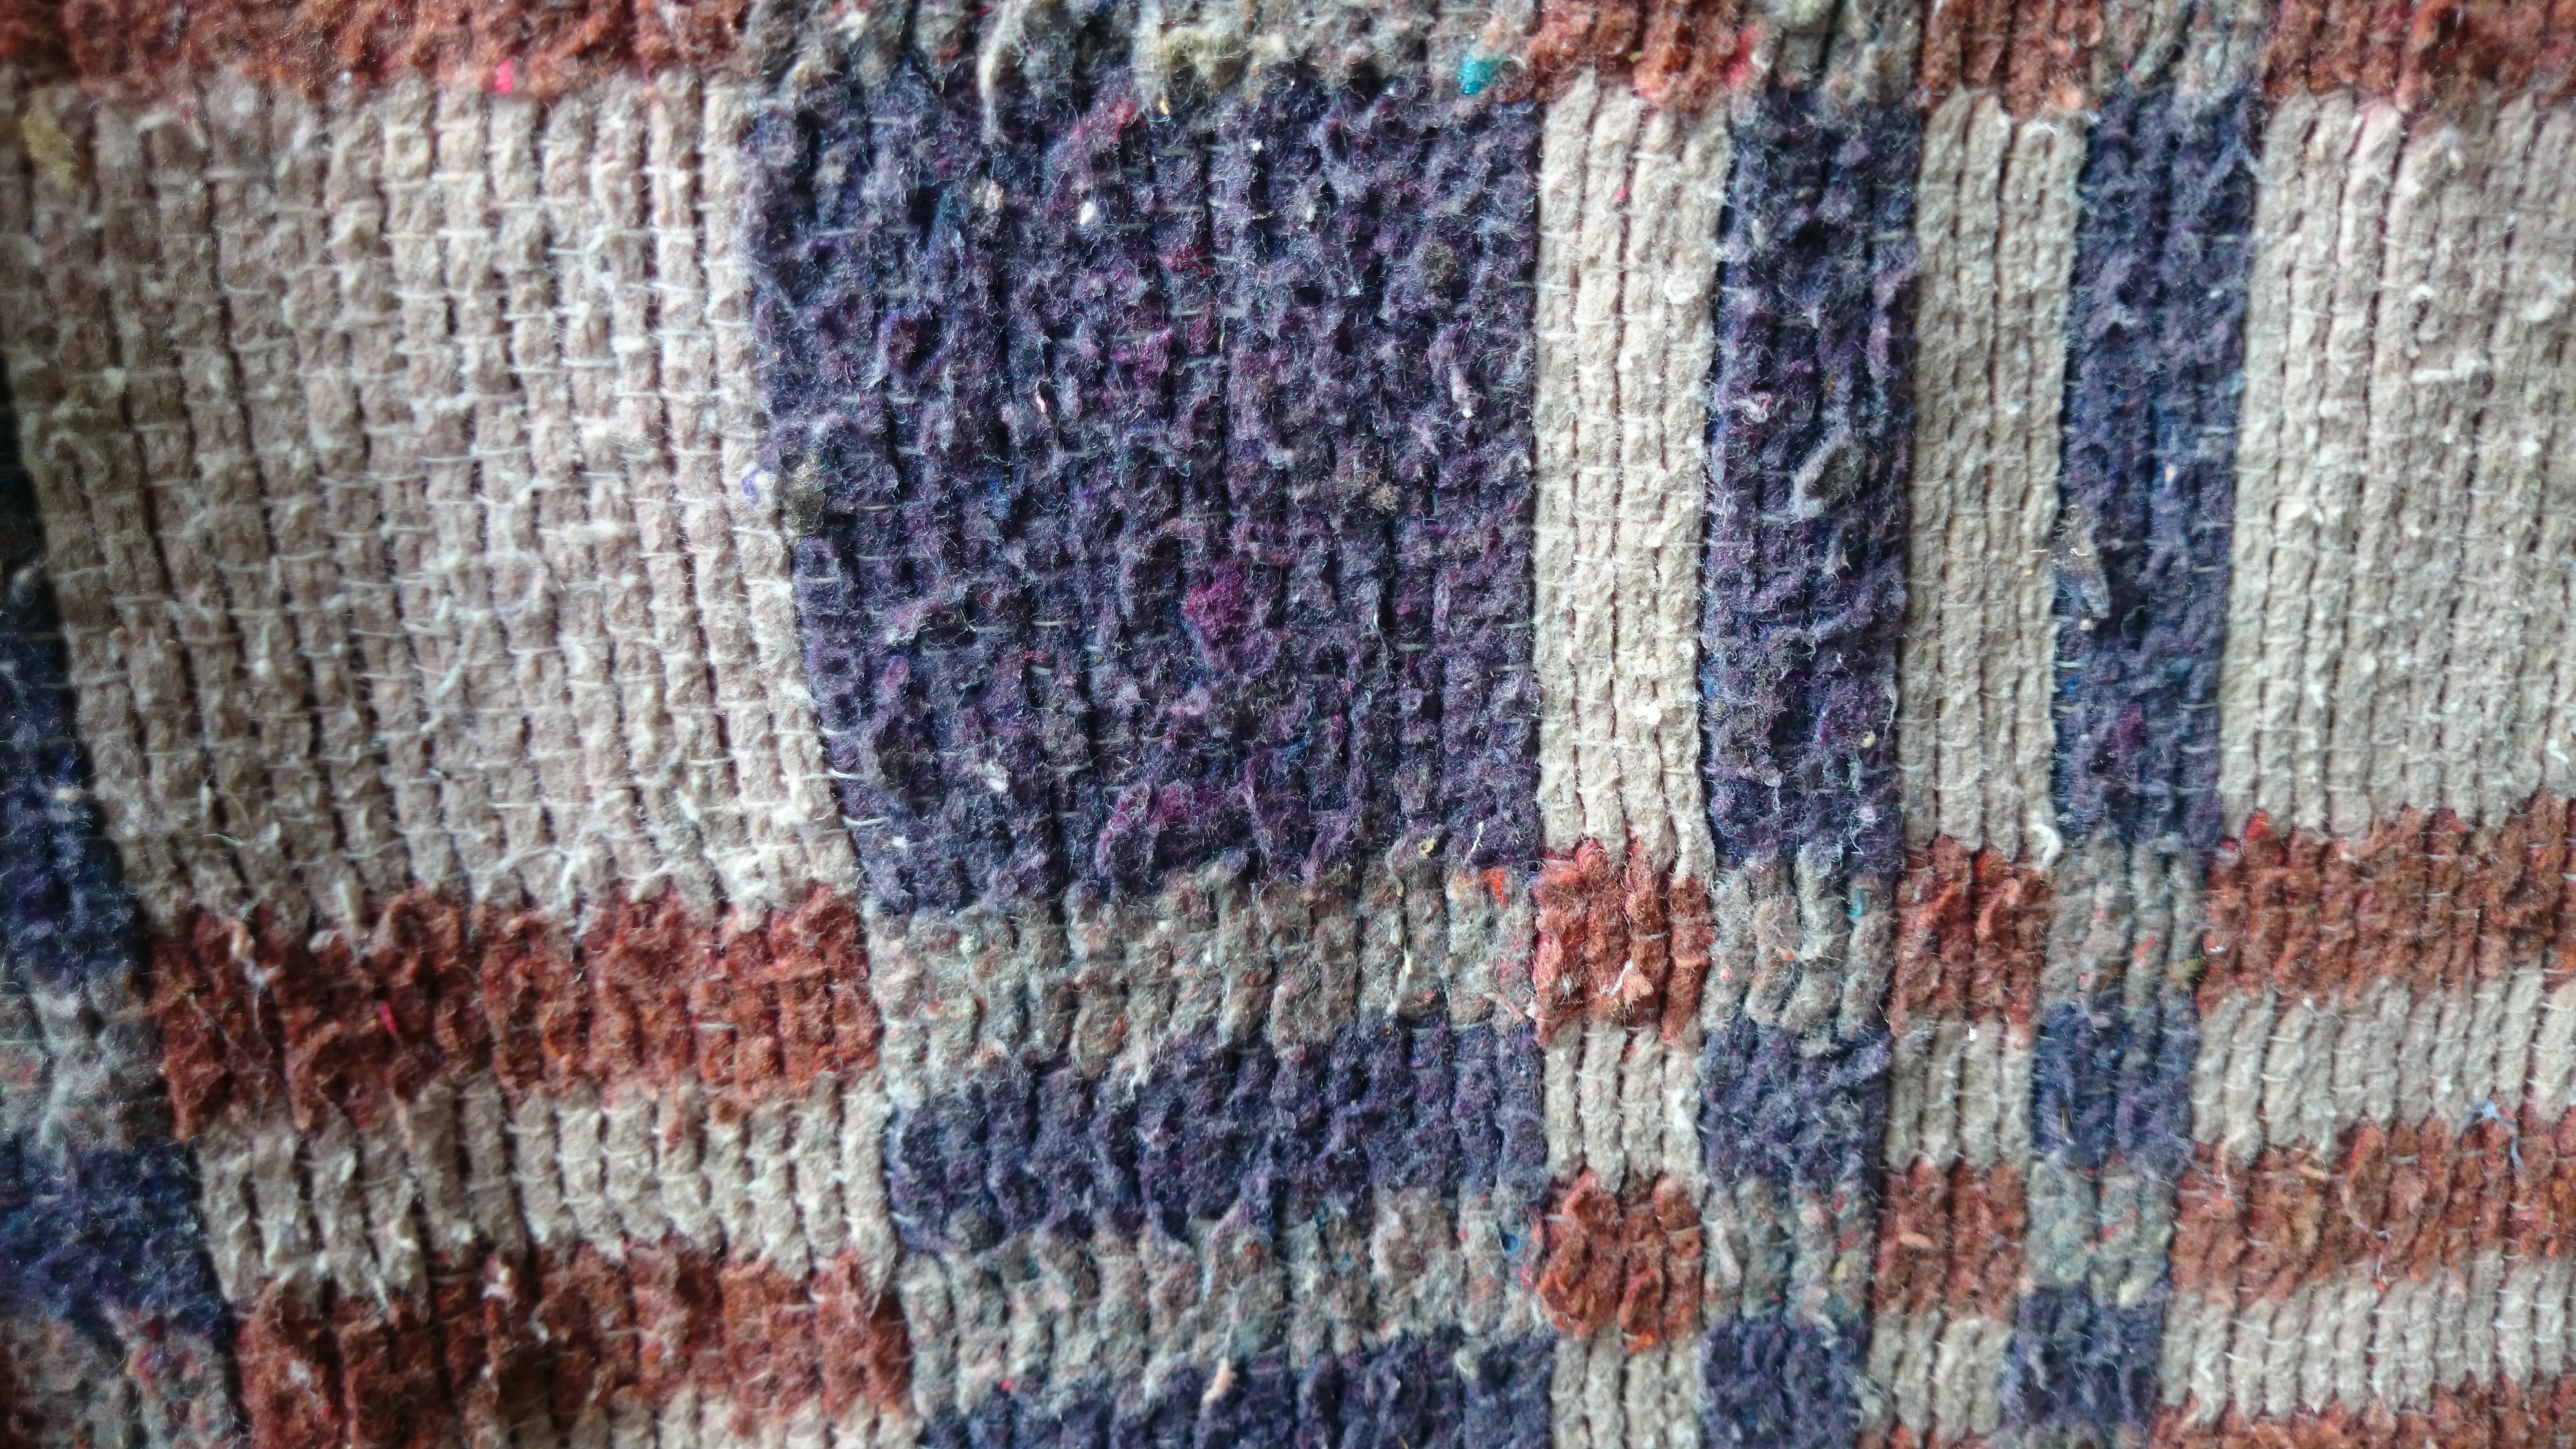
nature, woolen, wool, pattern, woven fabric, knitting, textile, thread, weaving, design, art, stitch, close up, needlework, plaid, tartan, crochet, craft, carpet, magenta